Sydney Opera House

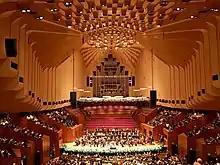
The main Concert Hall

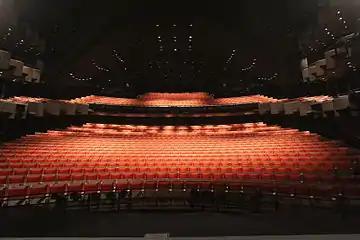
Joan Sutherland Theatre interior

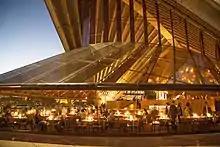
The Bennelong Restaurant, located at the southernmost sail

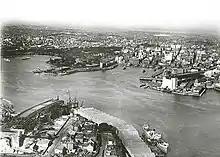

Planning began in the late 1940s when Eugene Goossens, the Director of the New South Wales State Conservatorium of Music, lobbied for a suitable venue for large theatrical productions. The normal venue for such productions, the Sydney Town Hall, was not considered large enough. By 1954, Goossens succeeded in gaining the support of New South Wales Premier Joseph Cahill, who called for designs for a dedicated opera house. It was also Goossens who insisted that Bennelong Point be the site: Cahill had wanted it to be on or near Wynyard Railway Station in the northwest of the central business district.